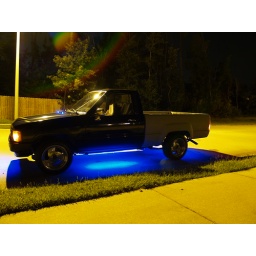
A picture of TJs truck in front of my house after riding around for the first day of Scraping The Coast